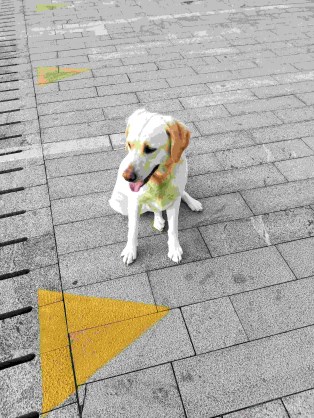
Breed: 3580-n000122-Labrador_retriever